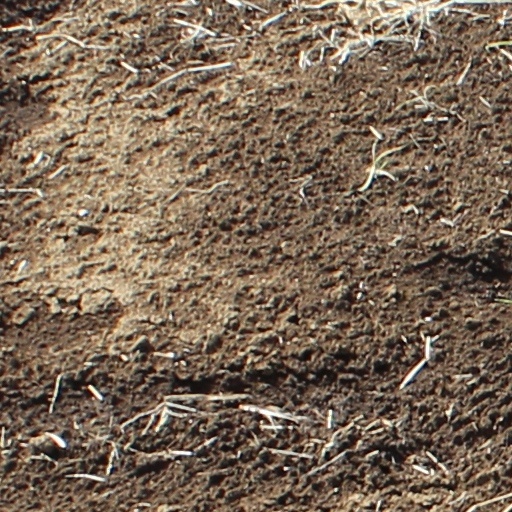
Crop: wheat